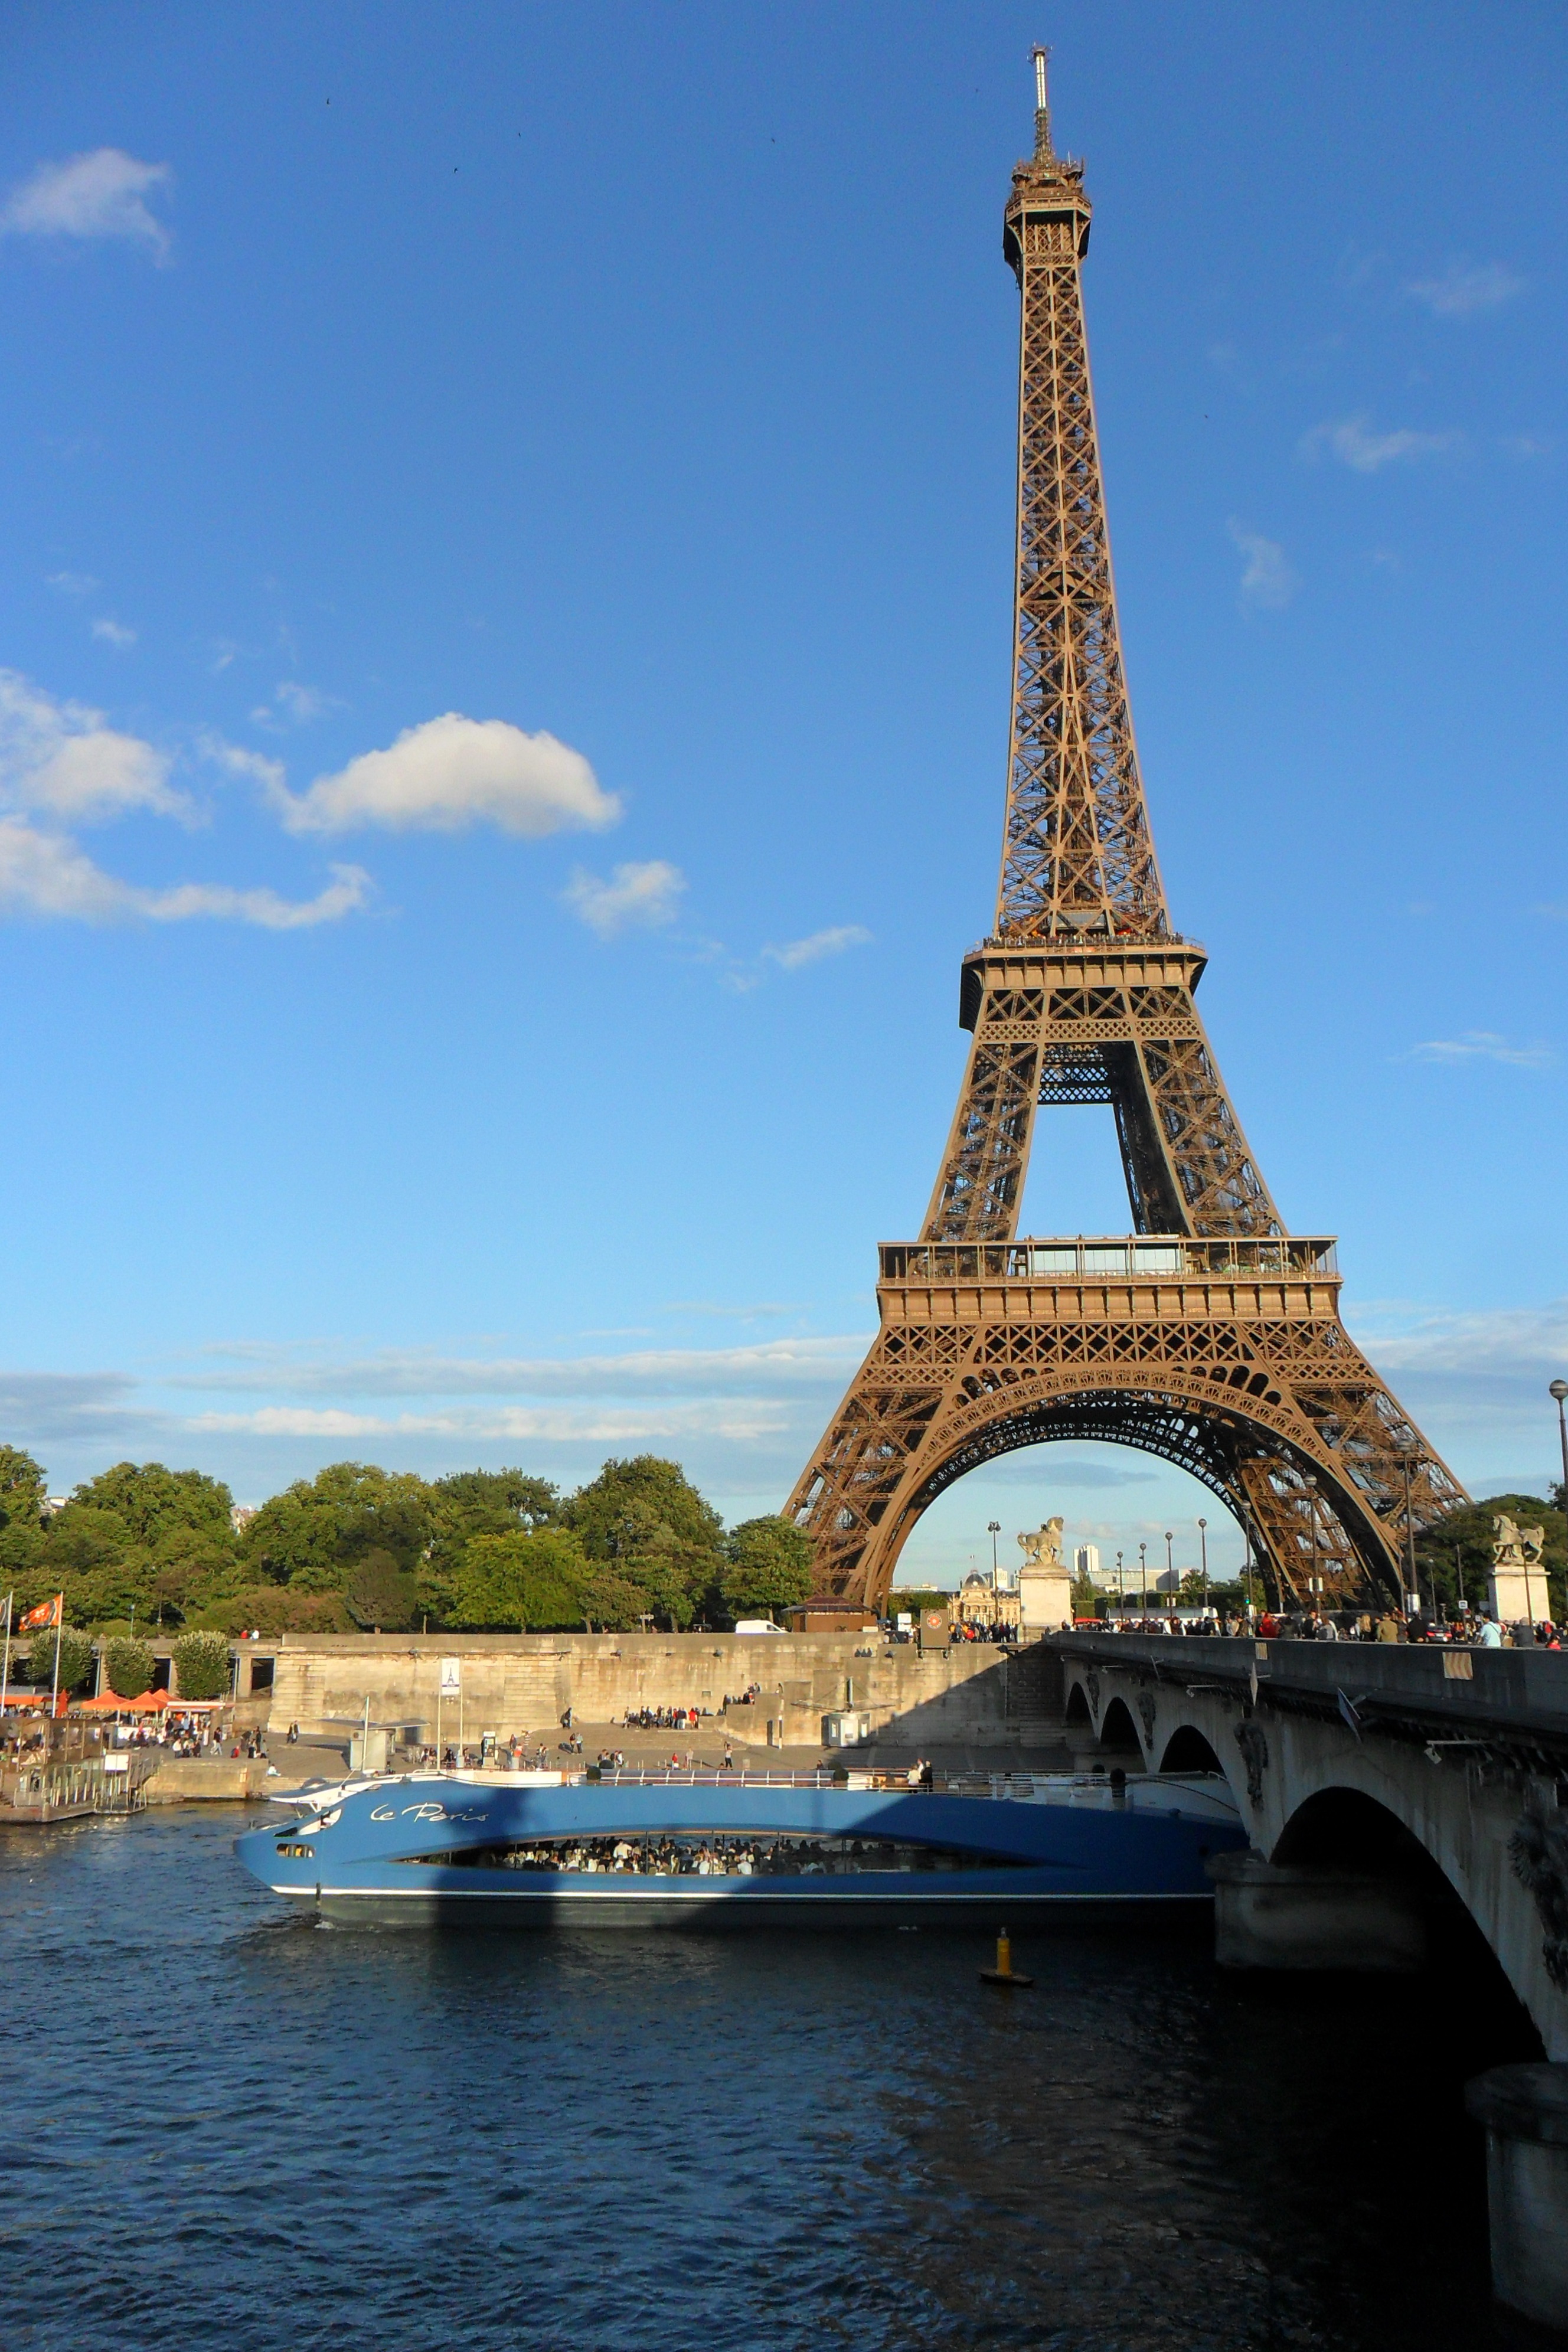
sea, architecture, bridge, crossing, view, building, eiffel tower, paris, river, ship, cityscape, france, reflection, tower, park, landmark, rest, tourism, tour, relaxation, fountain, culture, the design of the, steel frame, the river seine, river transport